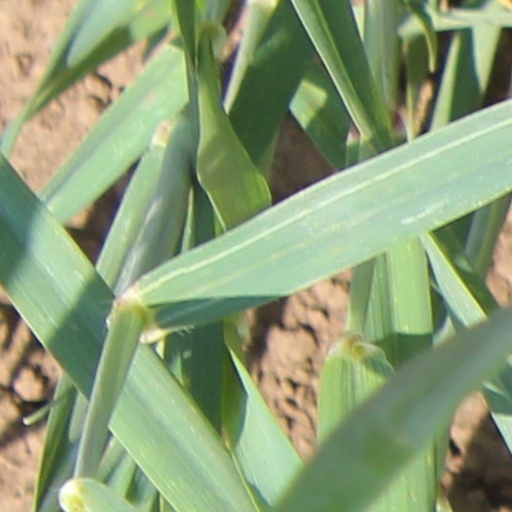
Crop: wheat